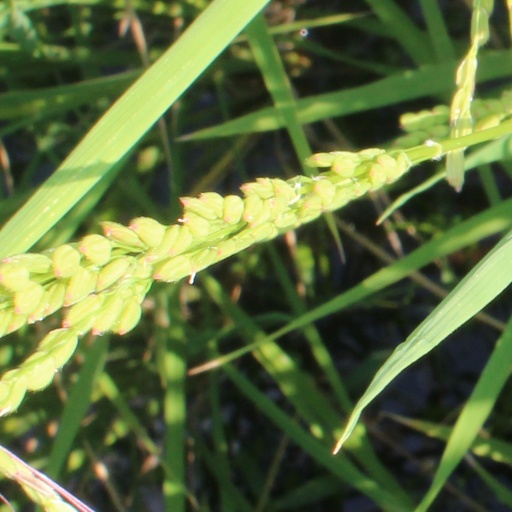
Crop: rice